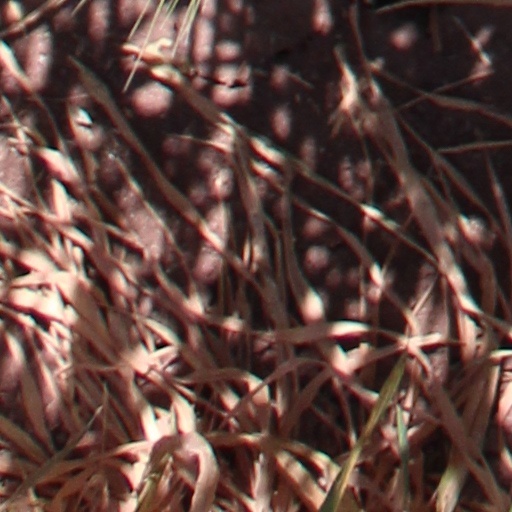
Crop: wheat